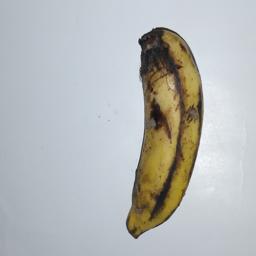
Banana variety: Champa Kola